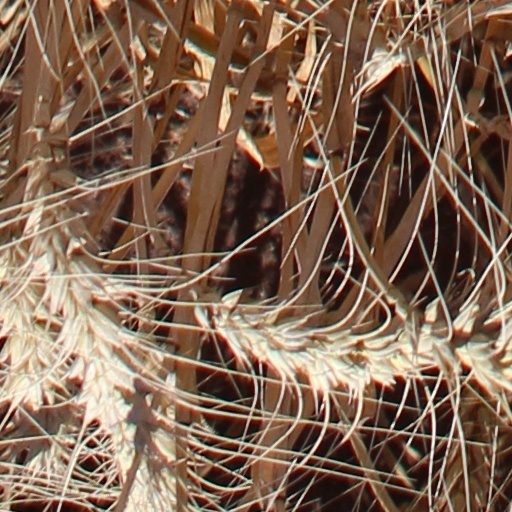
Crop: wheat